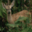
Label: deer